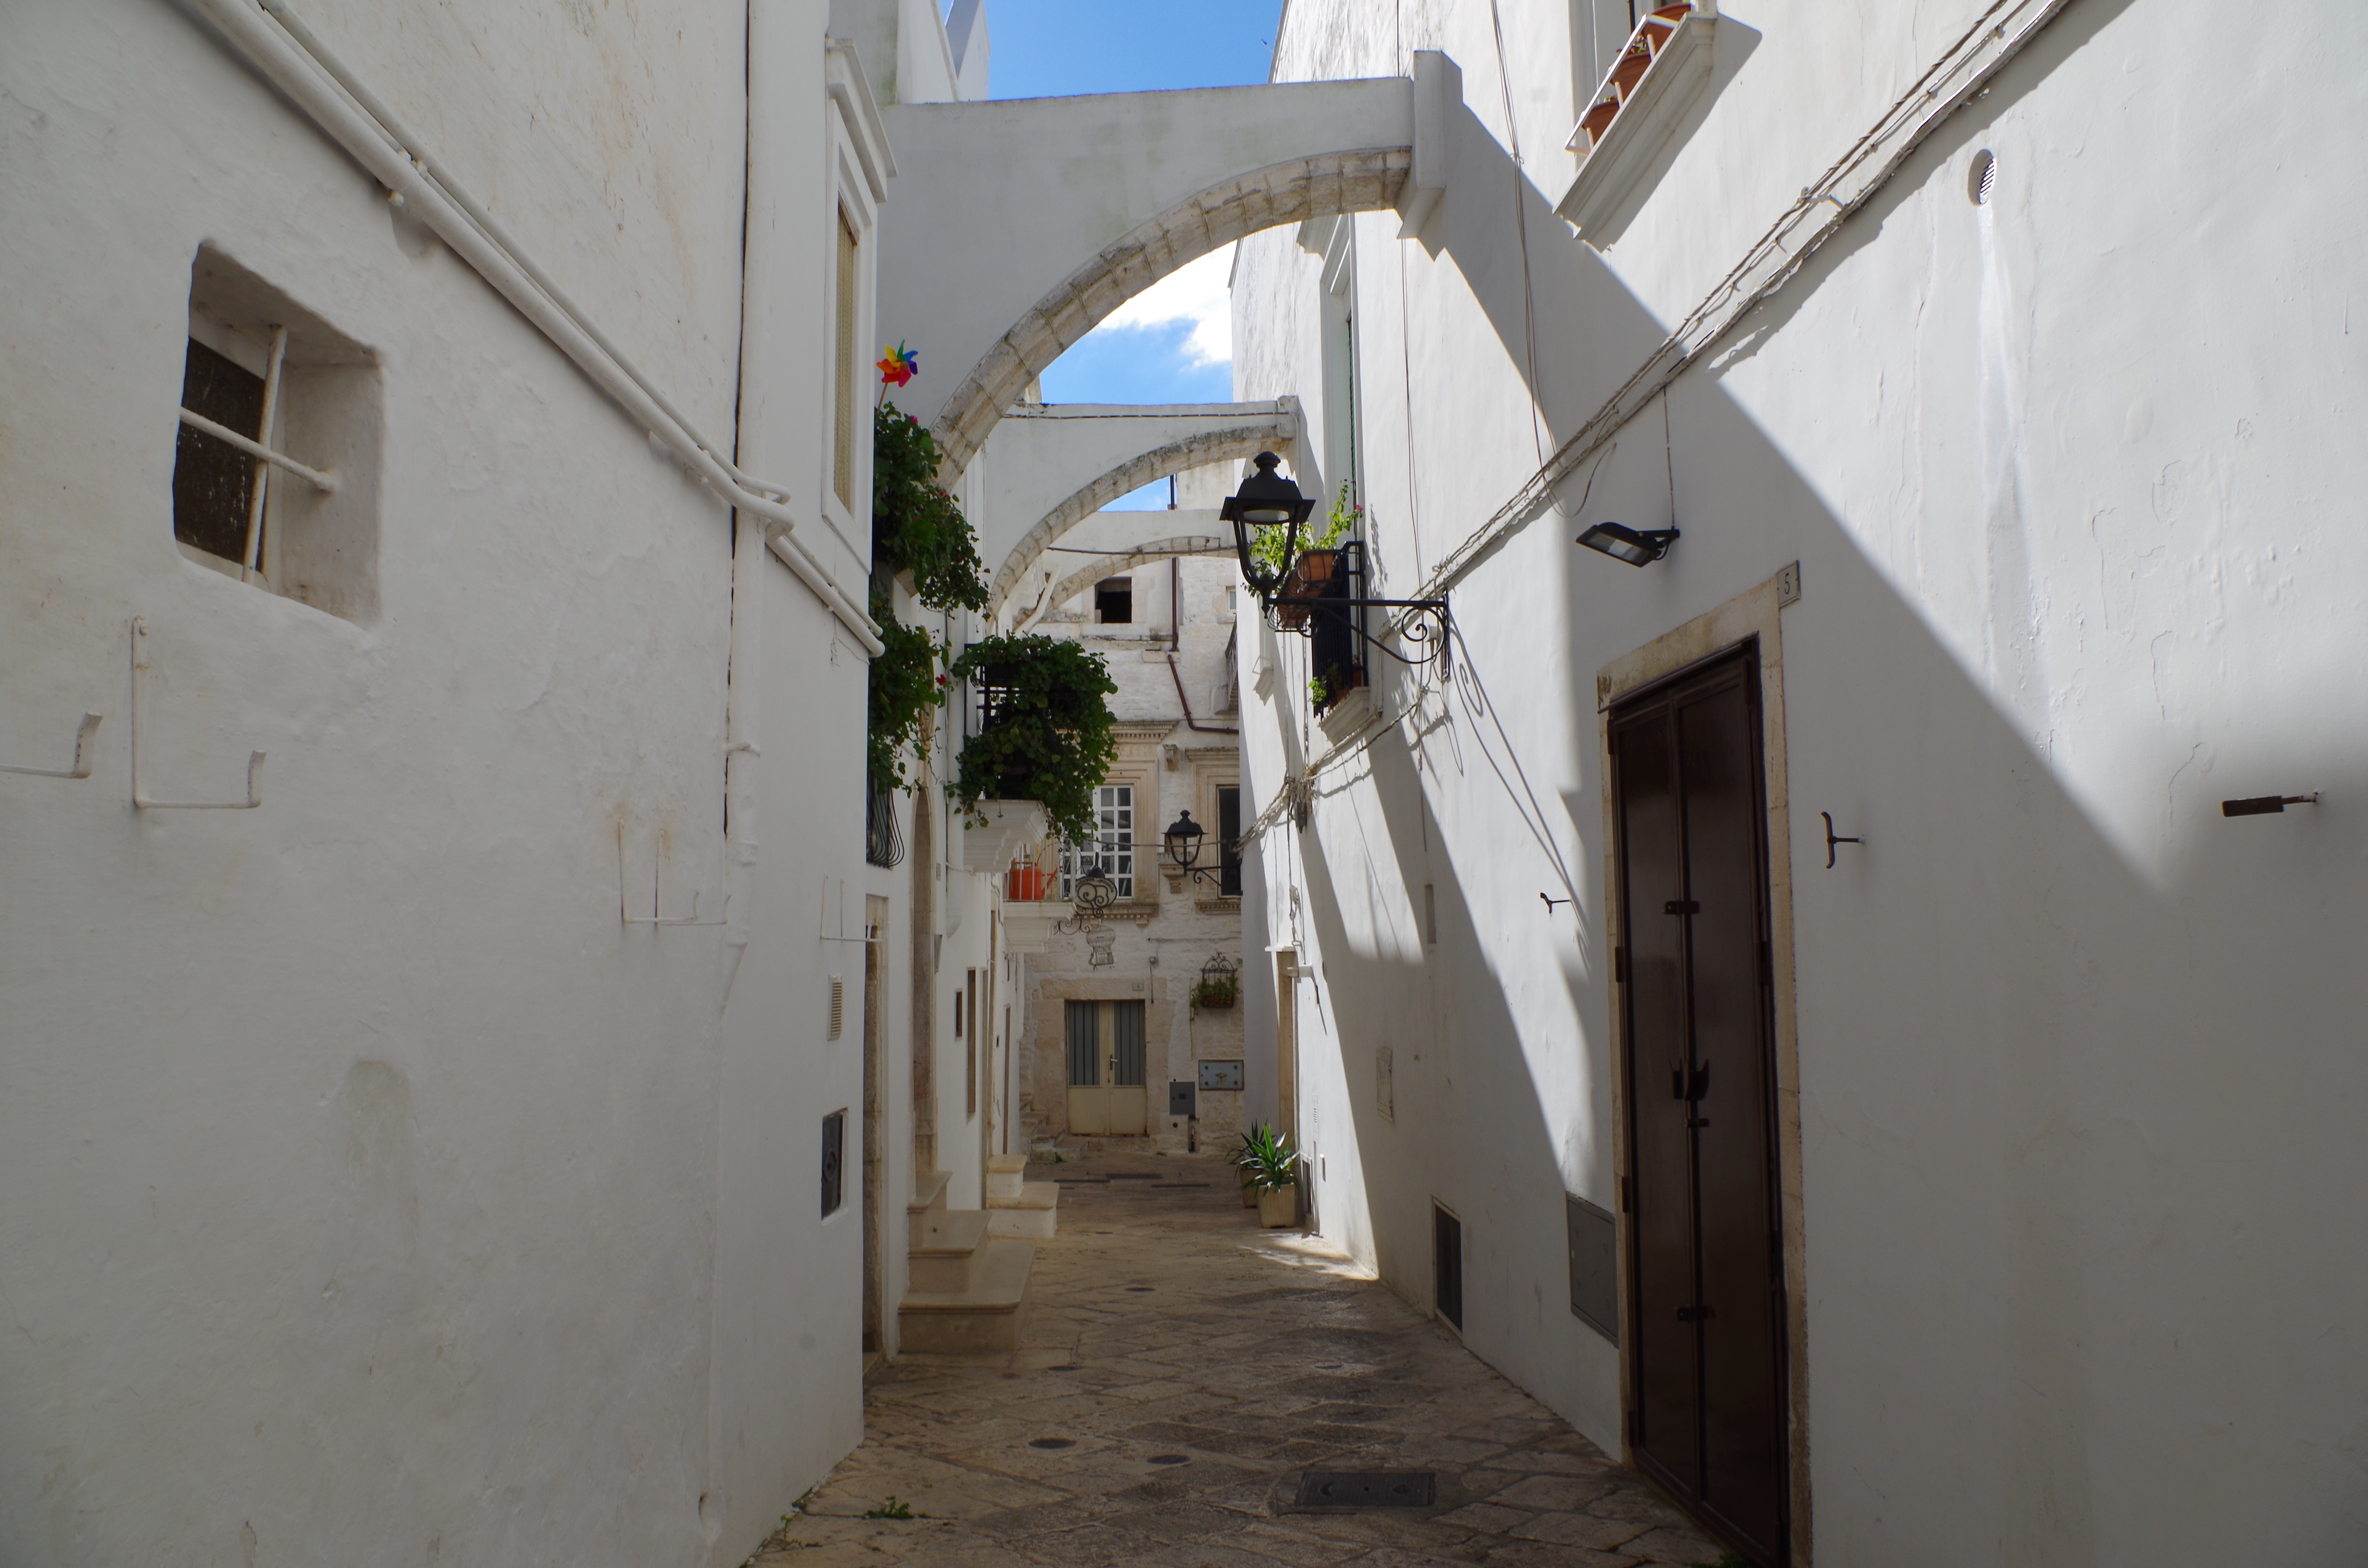
architecture, road, street, house, alley, home, wall, country, travel, holiday, italy, property, apartment, south, holidays, apulia, historical centre, puglia, glimpse, urban area, locorotondo